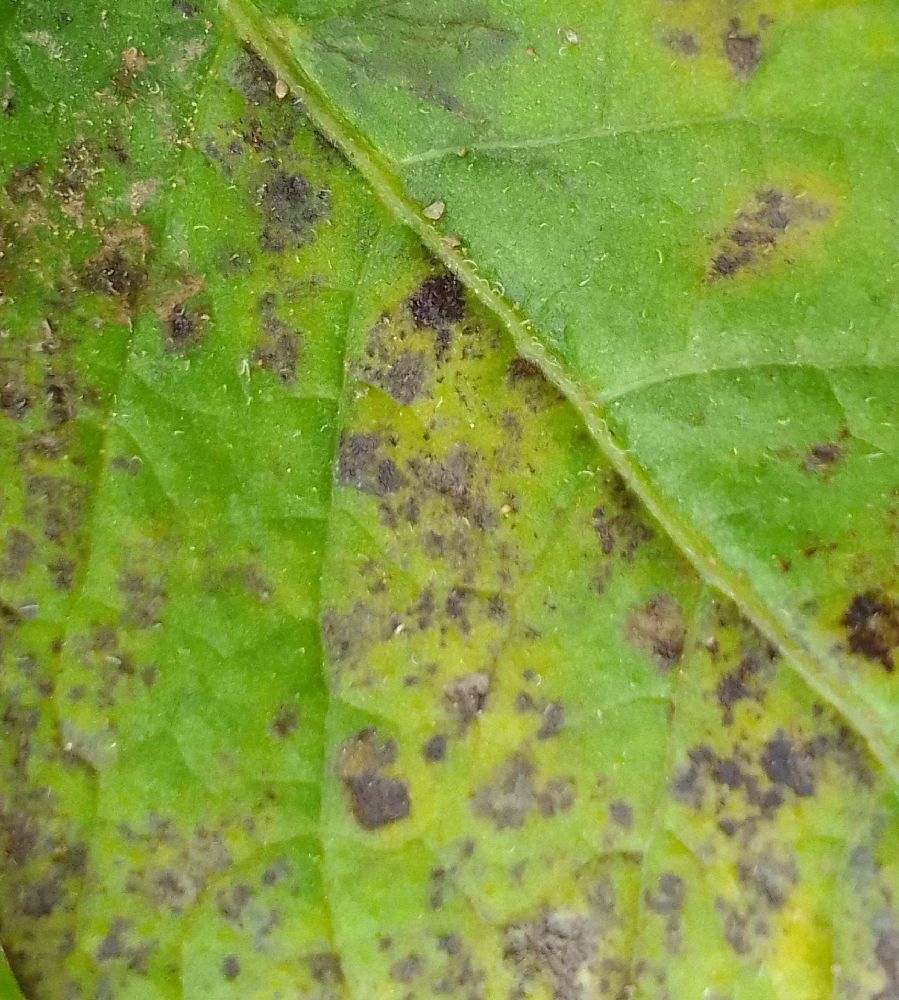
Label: Early blight